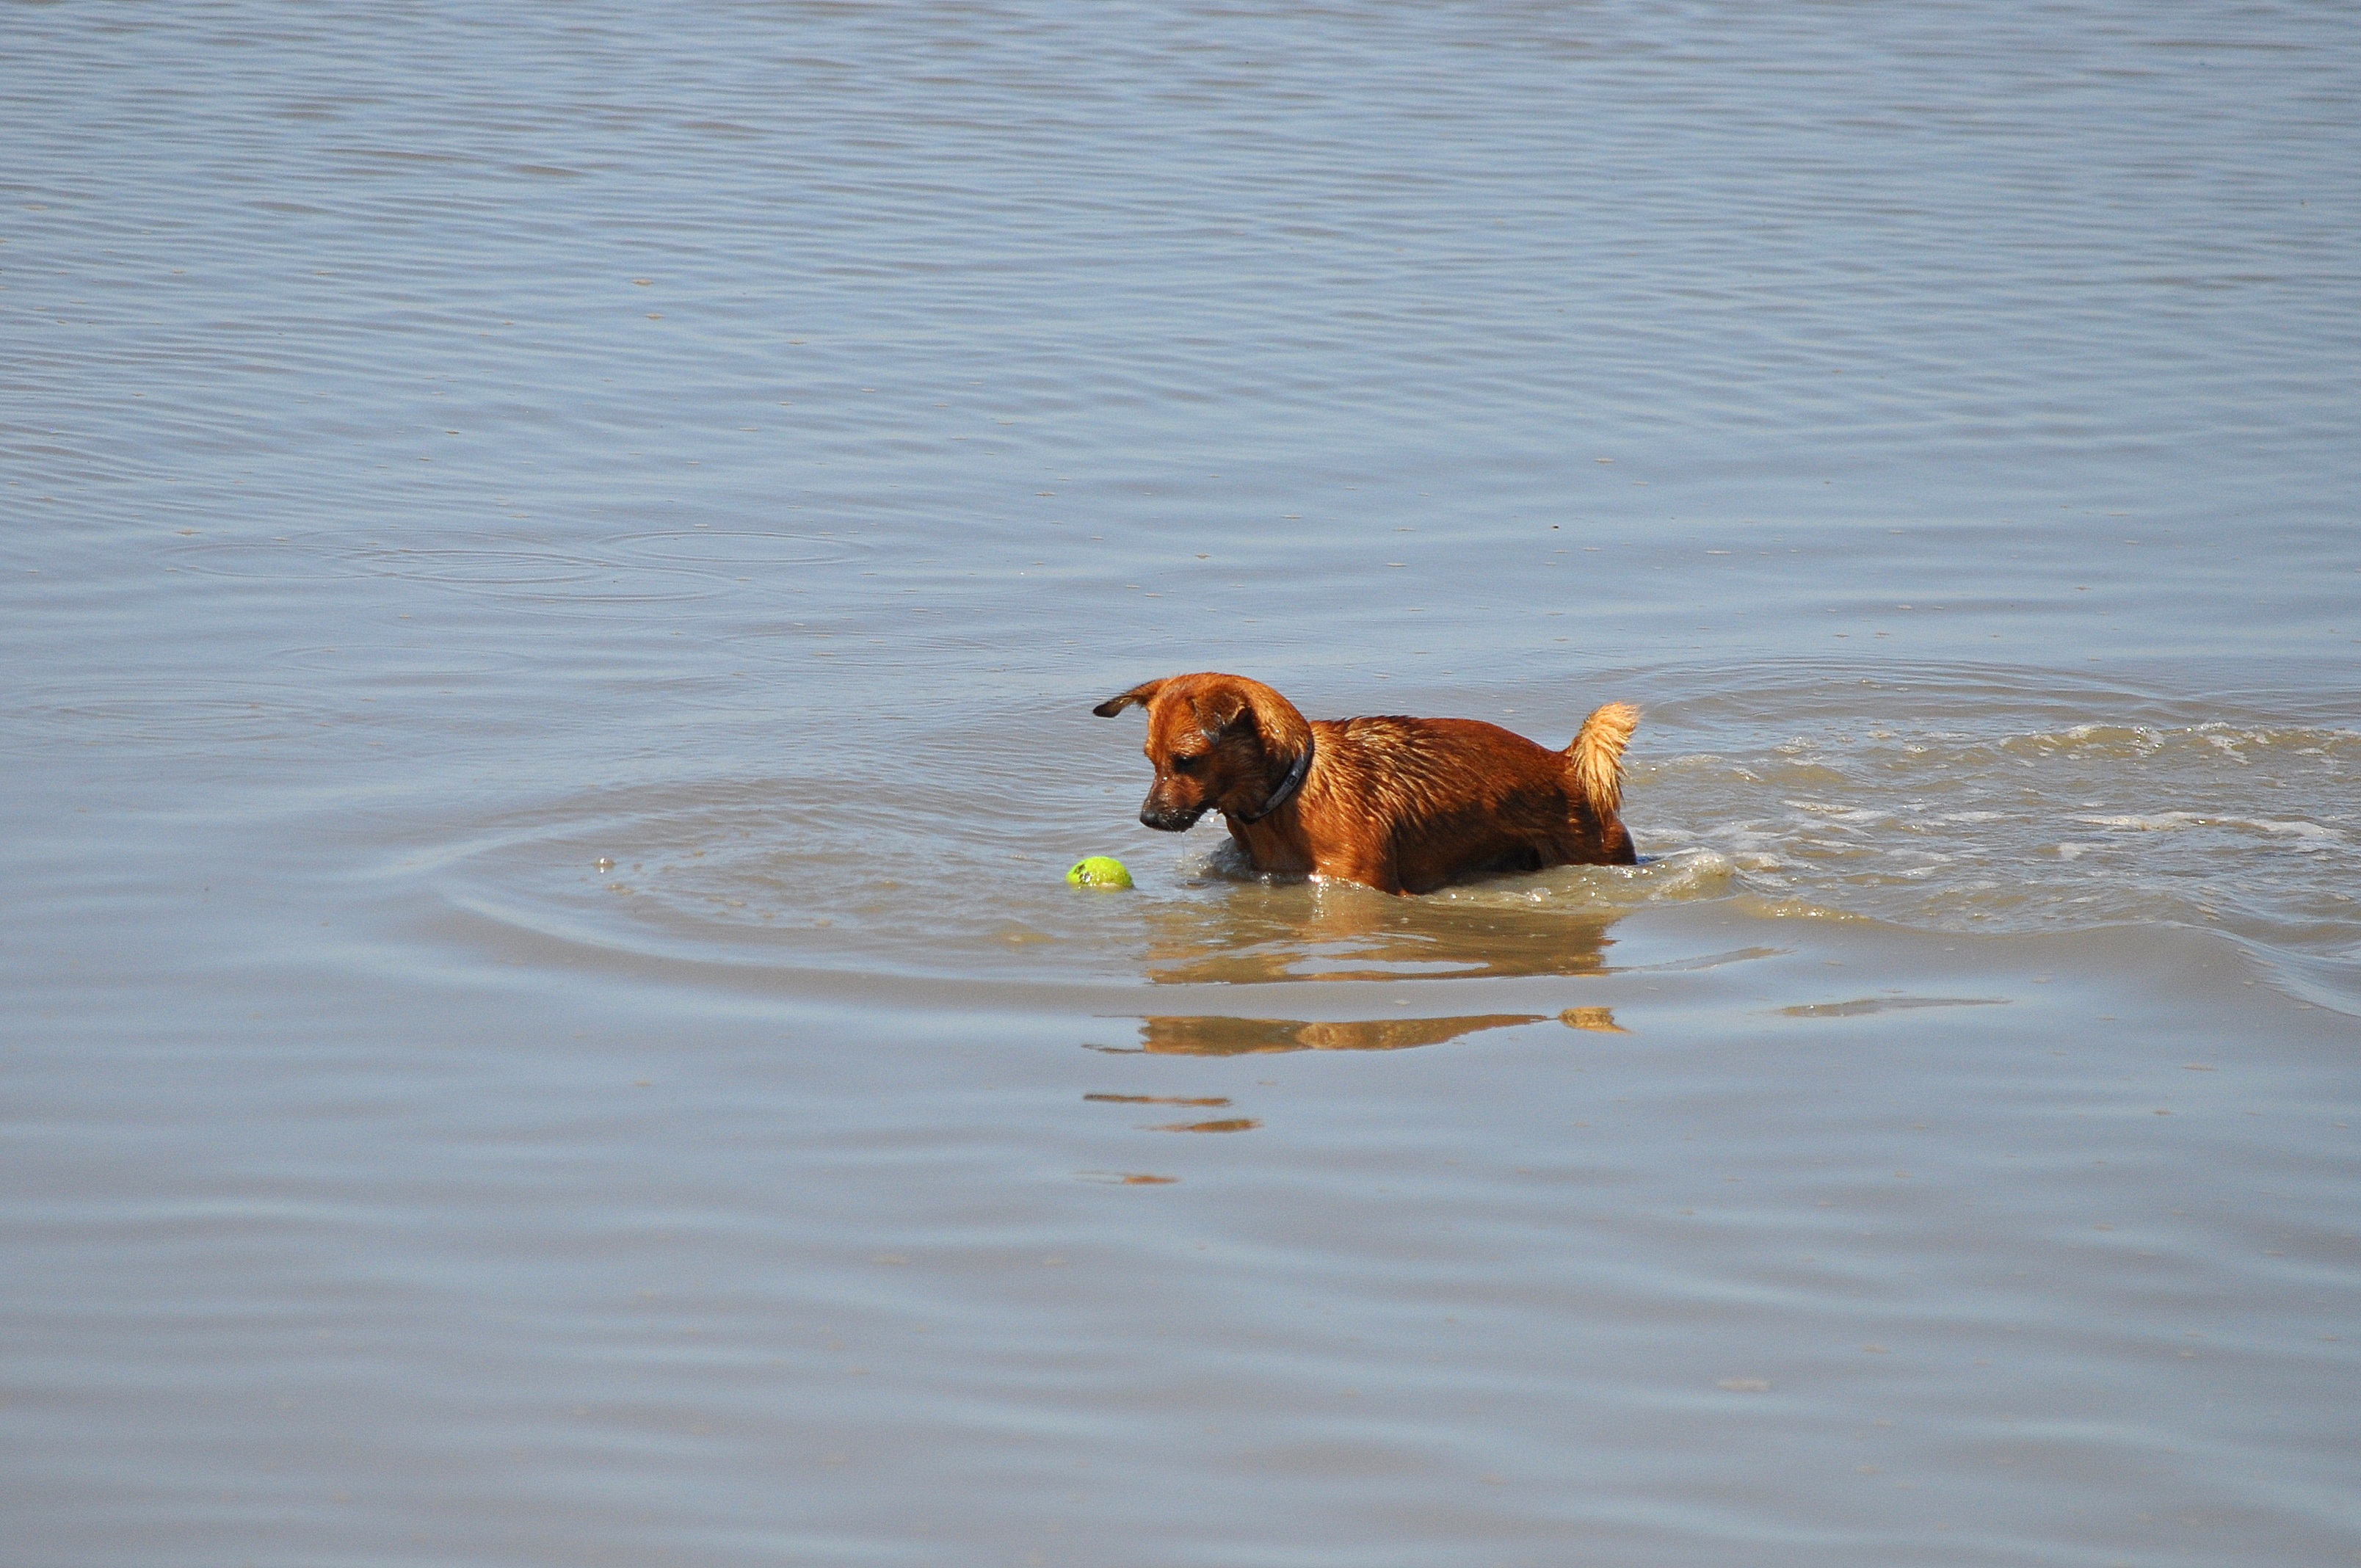
beach, sea, water, wet, dog, animal, mammal, ball, vertebrate, north sea, cooling, tennis ball, dog training, dog like mammal